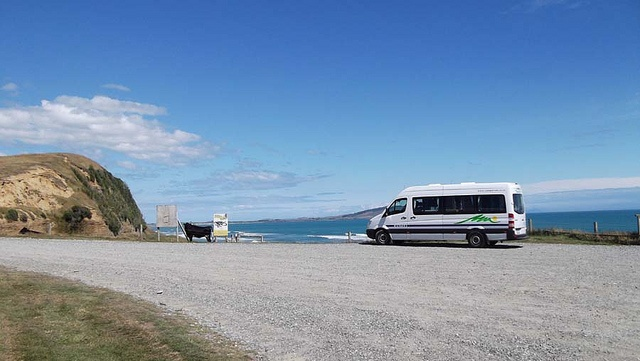
A white bus is parked on a road near a small hill and the ocean.
A van parked at the side of a graveled road.
A bus sitting next to a body of water on a gravel road.
A van is pulled up to a boat docking area while a cow stands alongside the signs.
There is a can pulled over on the side of the road next to the water.